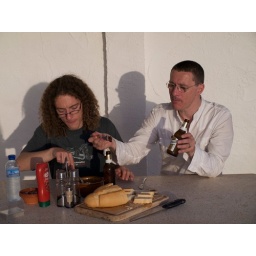
Fighting over the Chorizo son had cooked in red wine, olive oil &amp;amp; balsamic